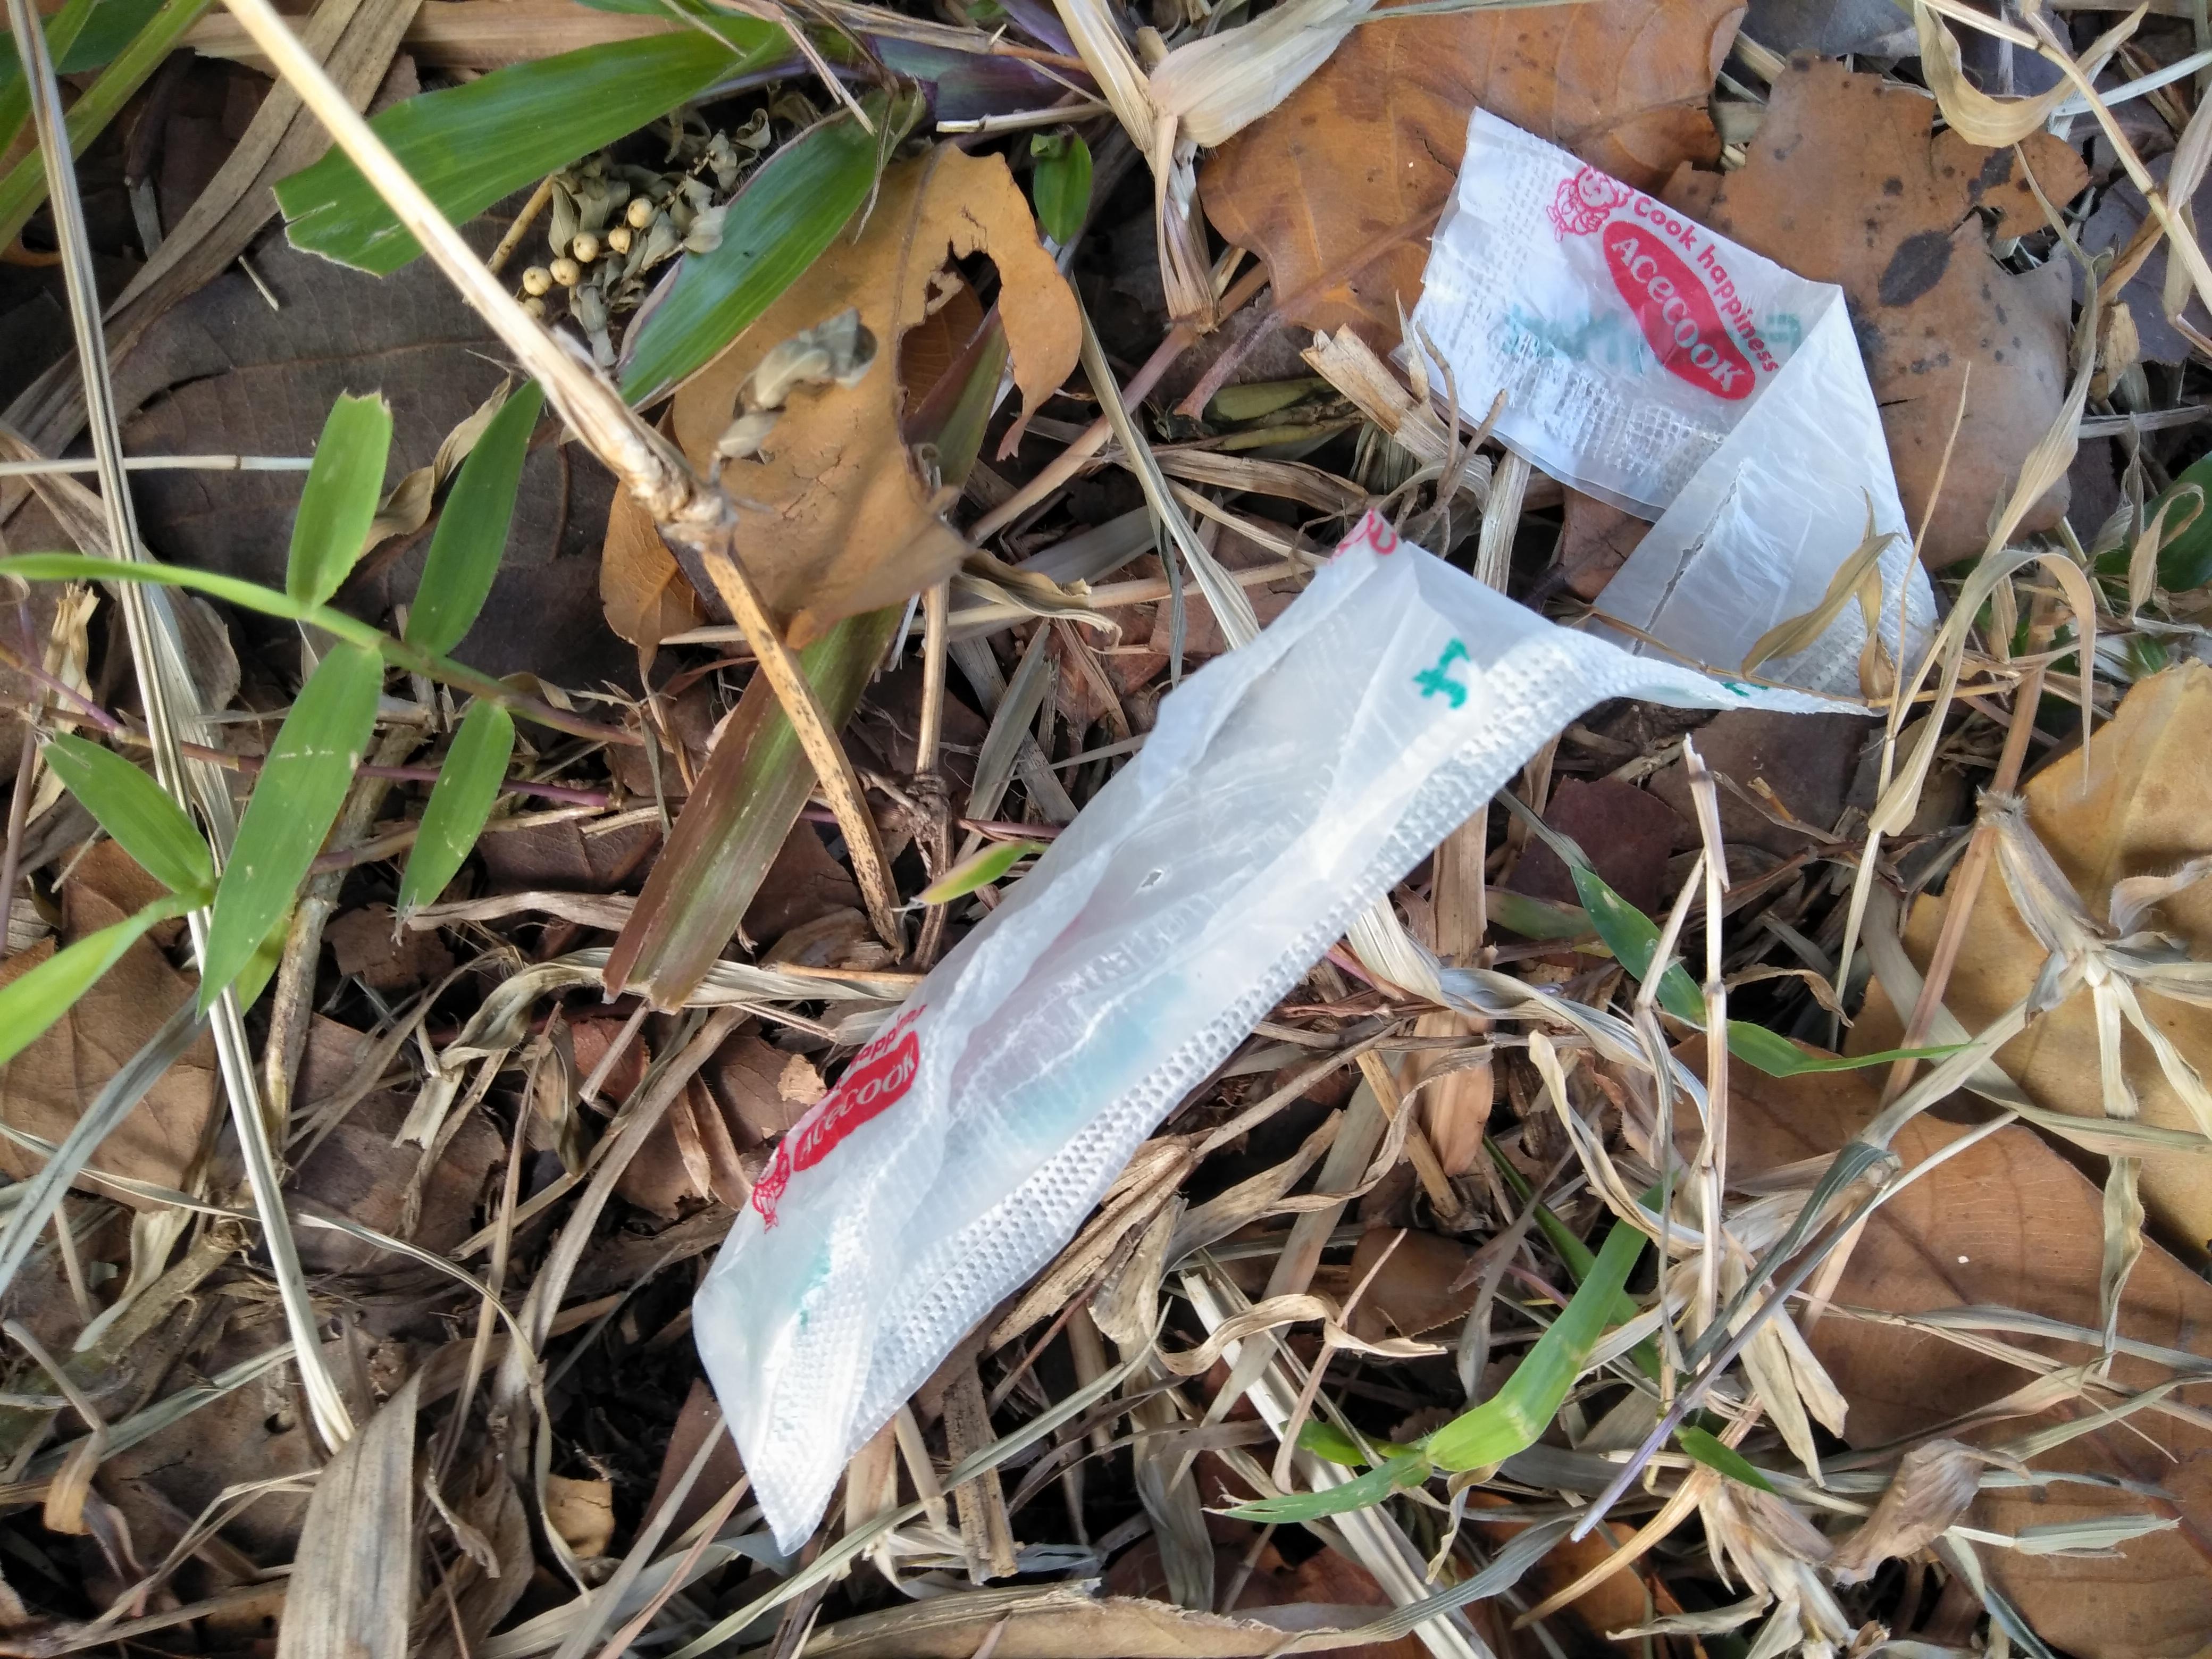
Object: Plastic film (Plastic bag & wrapper)